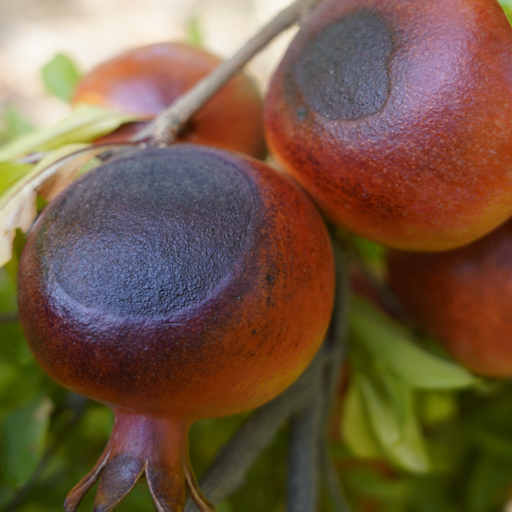
Label: Colletotrichum spp